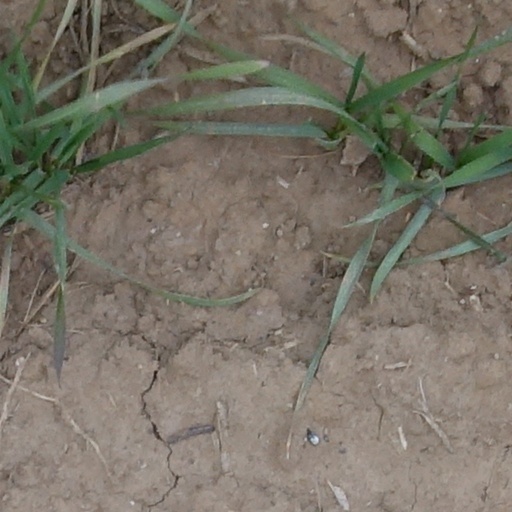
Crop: wheat